The Lions Are Loose

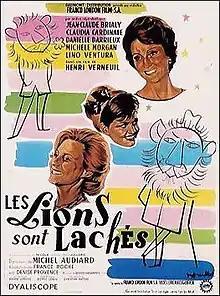

Les Lions sont lâchés (US title: The Lions Are Loose) is a 1961 French comedy film directed by Henri Verneuil, and written by France Roche and Michel Audiard (dialogue). The music score was by Georges Garvarentz and the cinematography by Christian Matras.